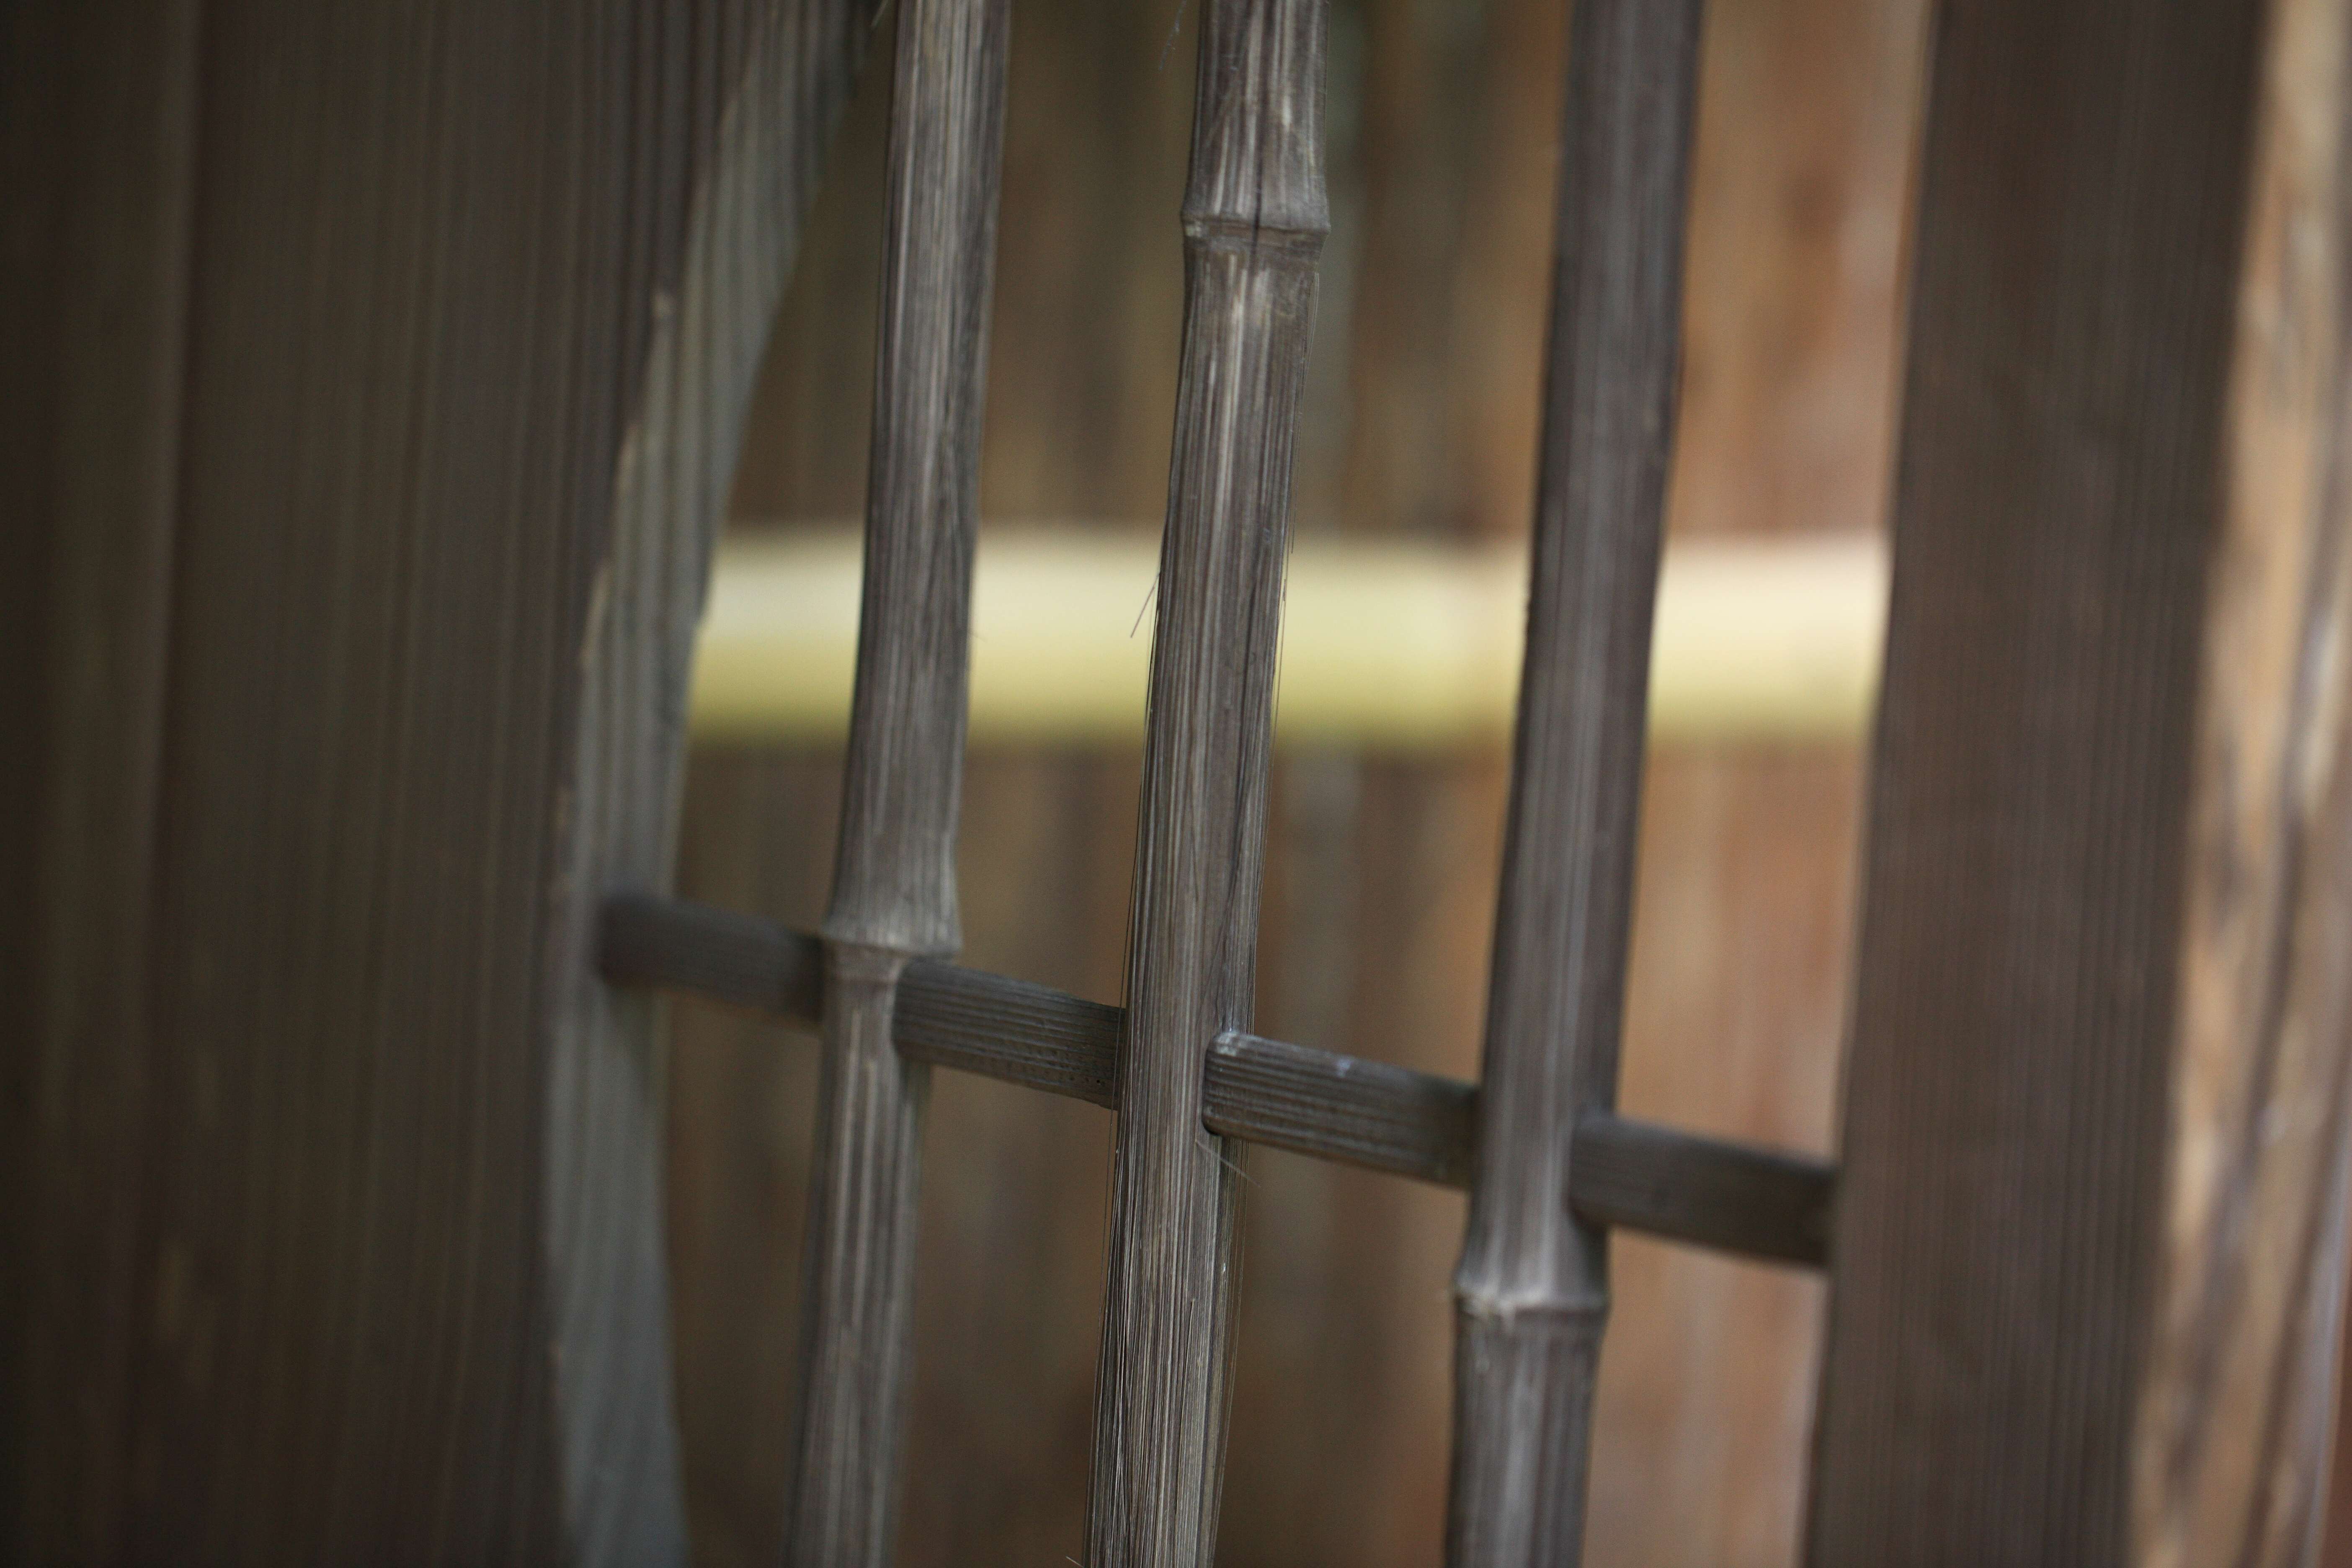
wood, high, ancient, furniture, lighting, door, interior design, 5d, hires, markii, hi, res, resolution, chiba, noda, takanashi, kamihanawa